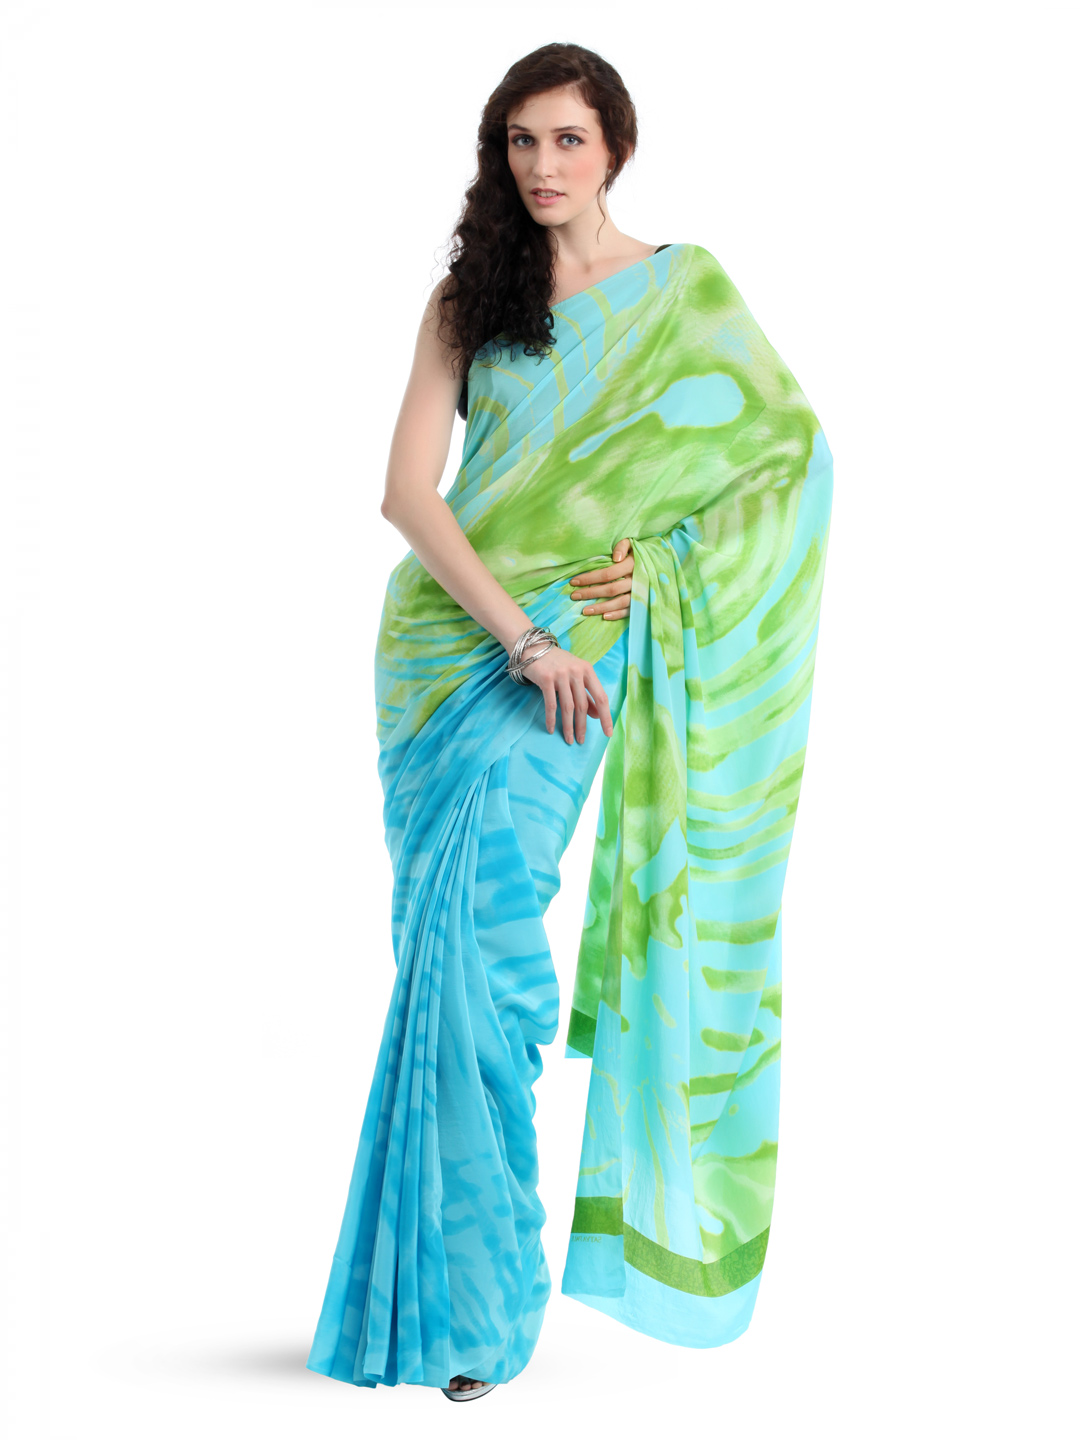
Satya Paul Blue Saree
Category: Free Items / Free Gifts / Free Gifts
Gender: Women
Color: Blue
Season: Summer 2012
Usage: Ethnic